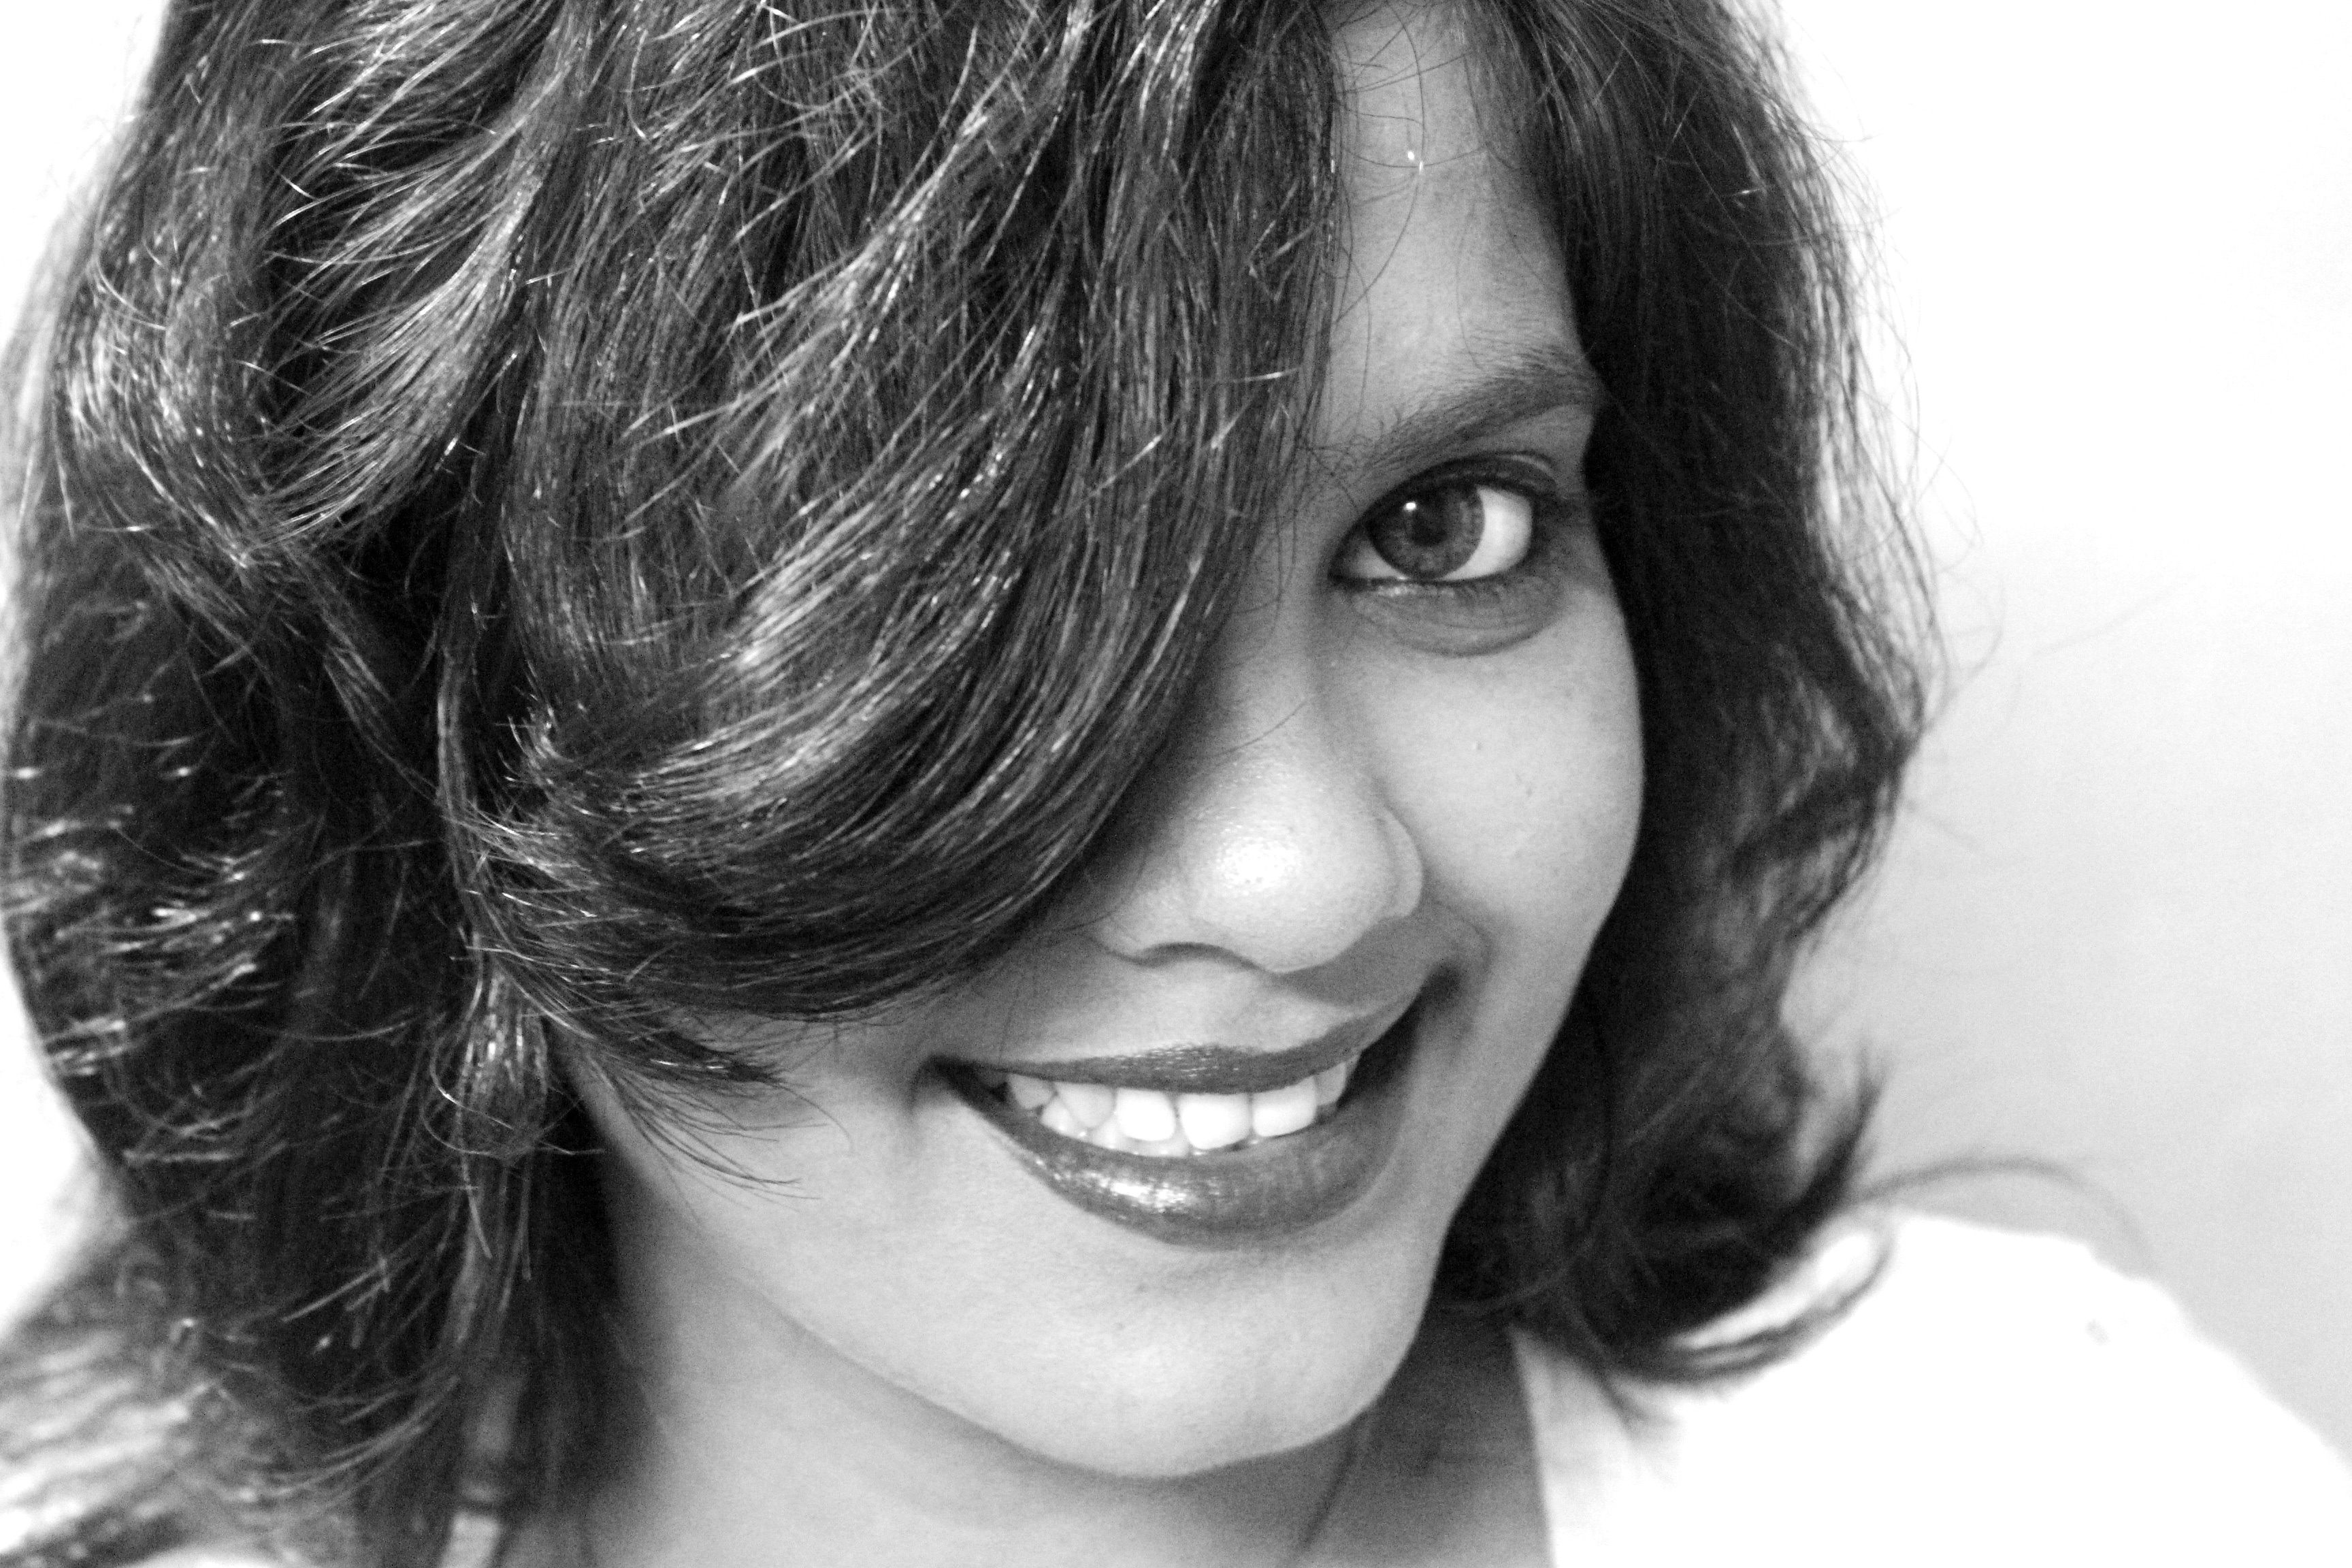
black and white, girl, woman, hair, photography, portrait, model, monochrome, facial expression, hairstyle, smile, long hair, close up, face, nose, eye, head, beauty, organ, emotion, photo shoot, brown hair, monochrome photography, portrait photography